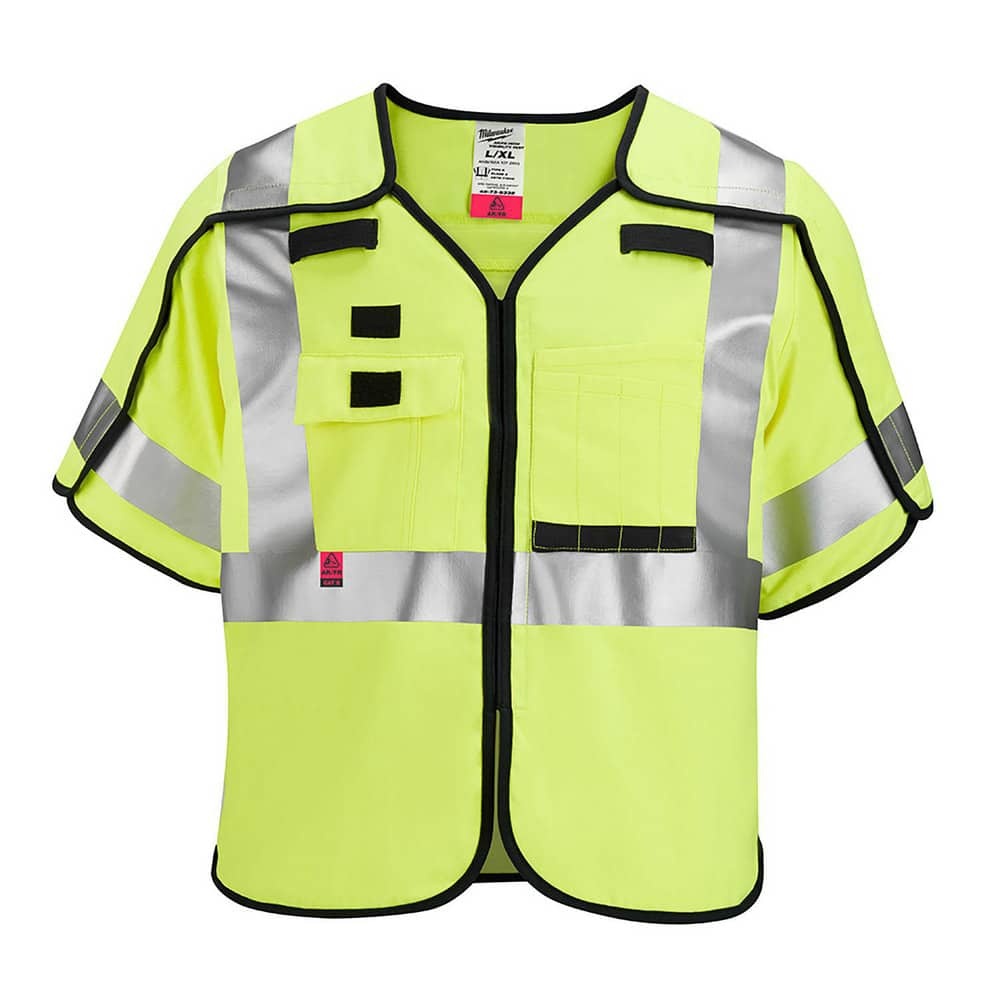
High Visibility Vests; Size: Small/Medium; Color: Yellow; Closure Type: Hook & Loop; ANSI Class: 3
Item #: 82853888 Brand: Milwaukee Tool Model #: 48-73-5331 Product Specifications Size Small/Medium Color Yellow Closure Type Hook & Loop ANSI Class 3
Brand: Milwaukee Tool
Category: Business & Industrial > Work Safety Protective Gear > Work Safety Harnesses > Vest-Style Work Safety Harnesses